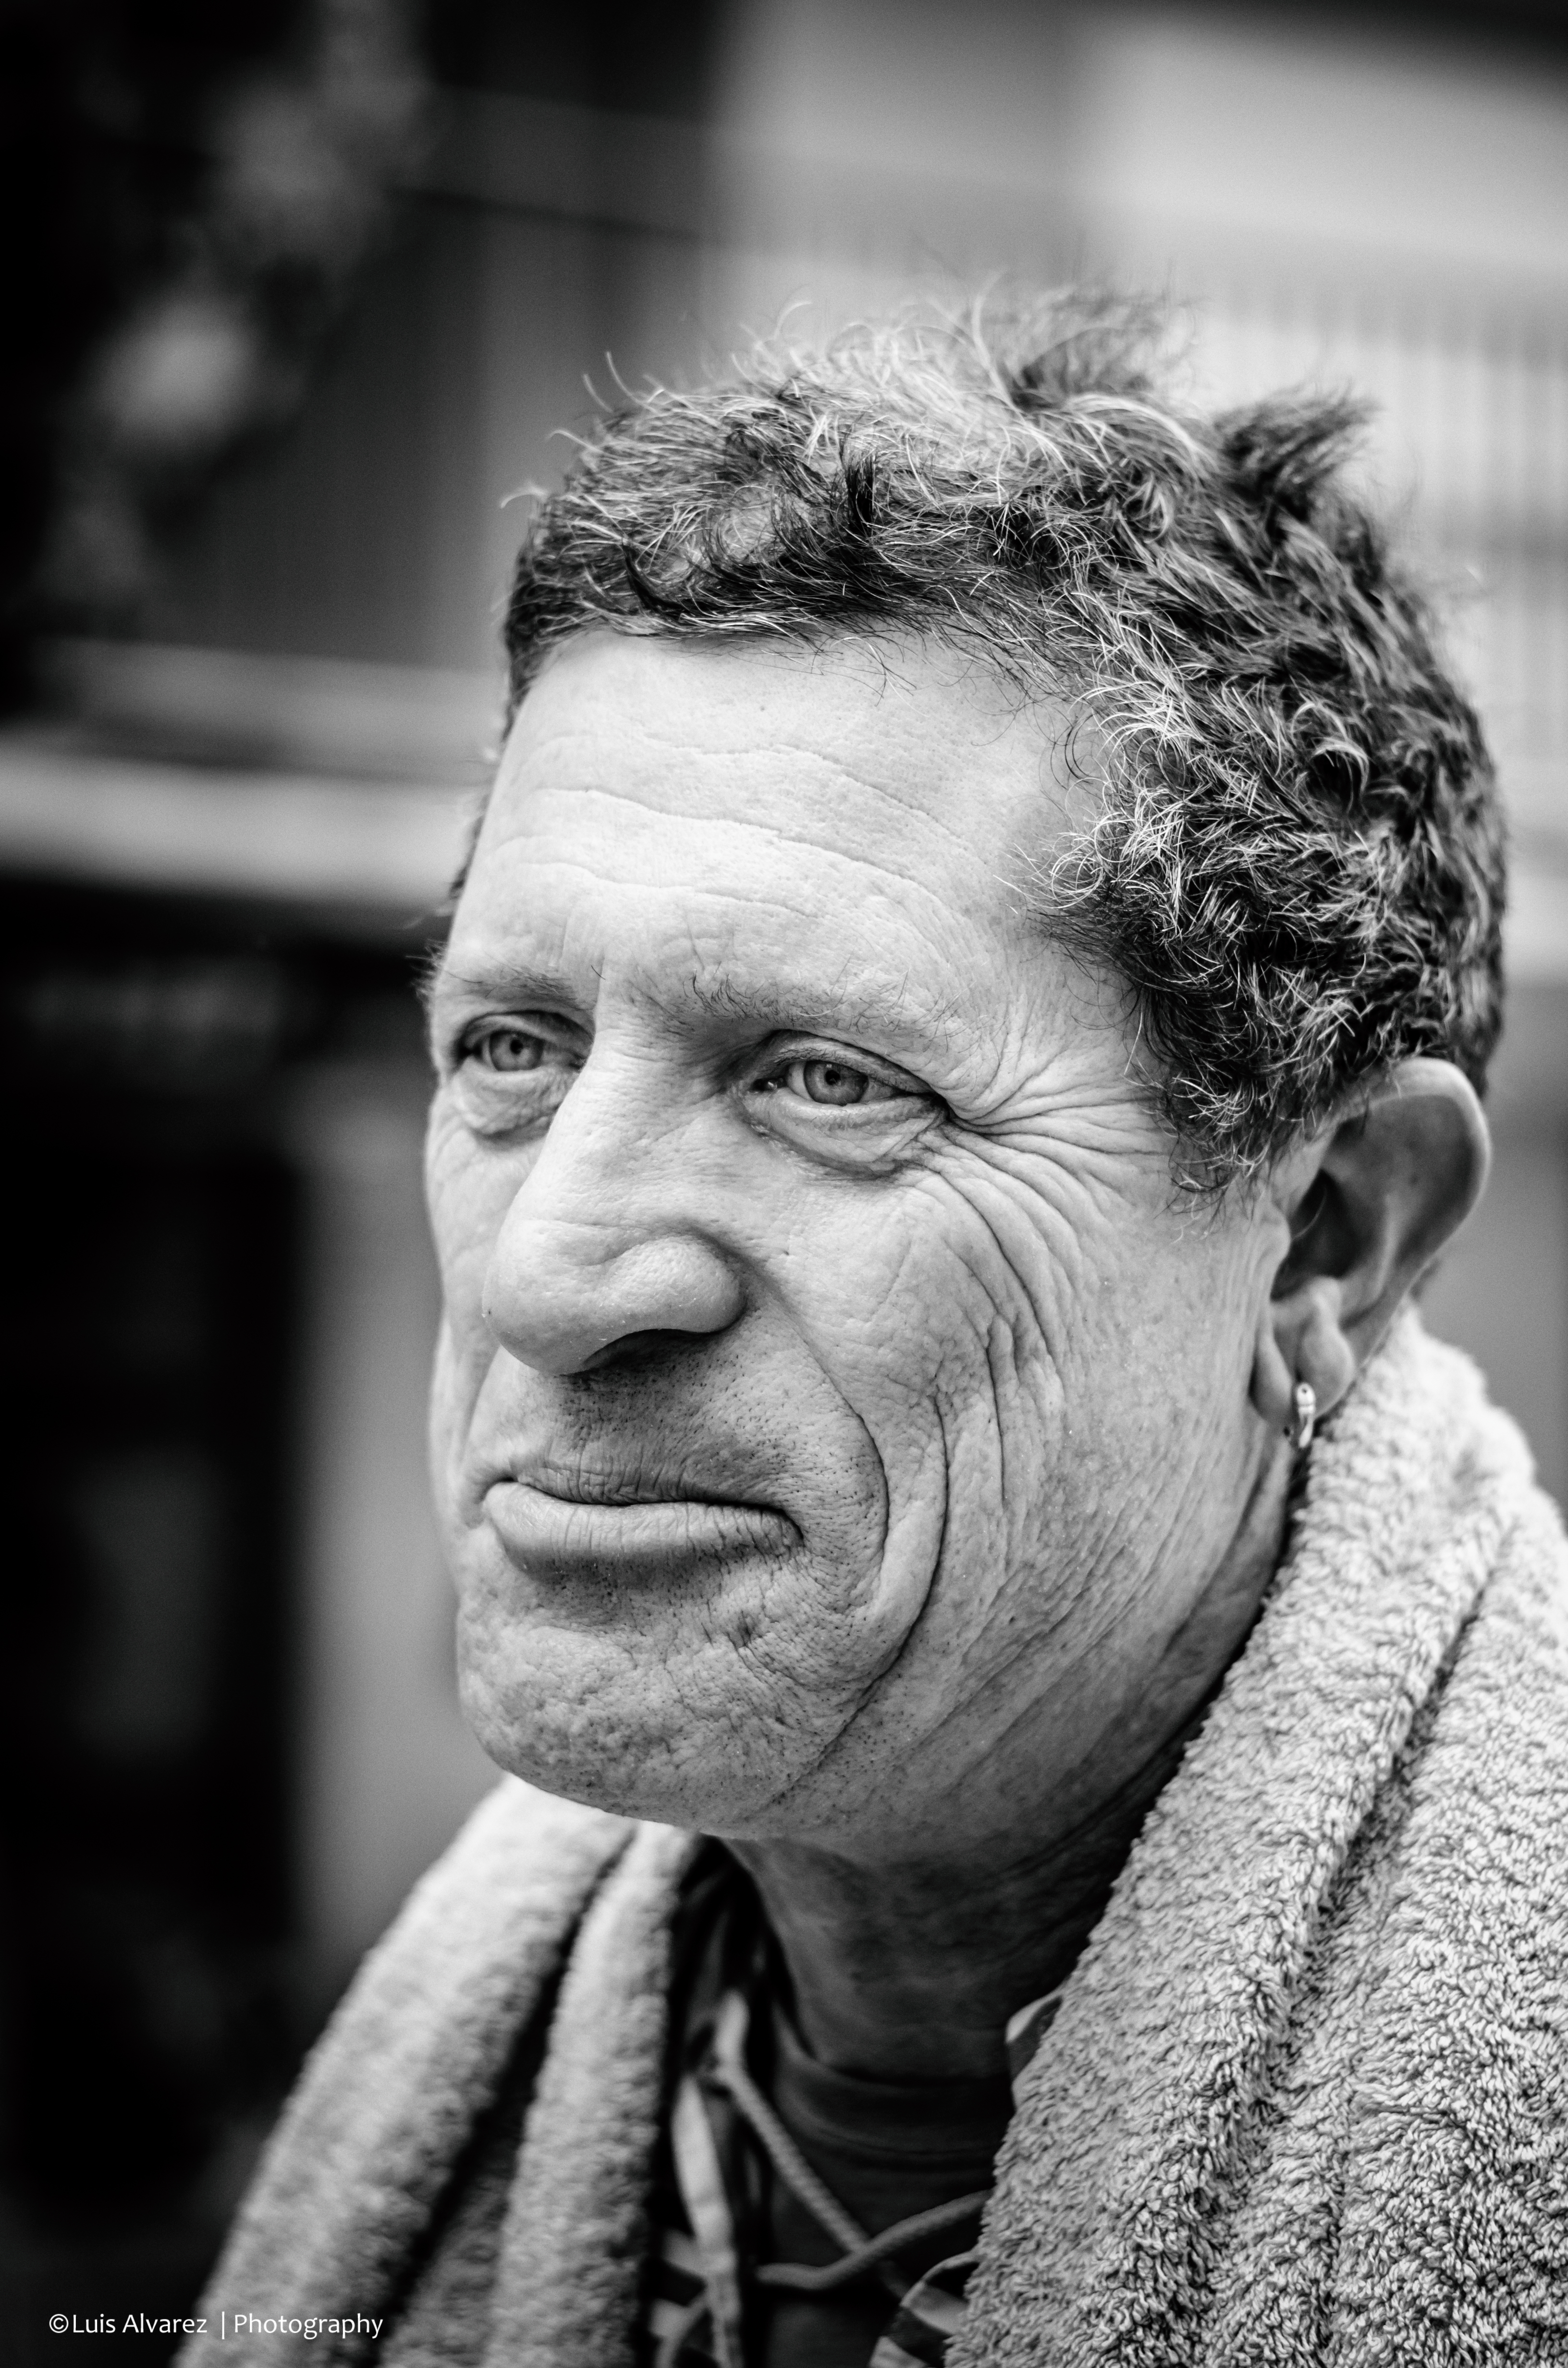
man, outdoor, person, creative, black and white, people, hair, white, street, camera, photography, city, male, portrait, lens, crop, nikon, black, monochrome, facial expression, hairstyle, smile, senior citizen, flickr, bw, face, candid, spain, 50mm, head, catalonia, commons, prime, faces, snap, d7000, moment, unposed, decisive, souls, luis, streettog, tog, collecting, salou, alvarez, marra, going, monochrome photography, portrait photography